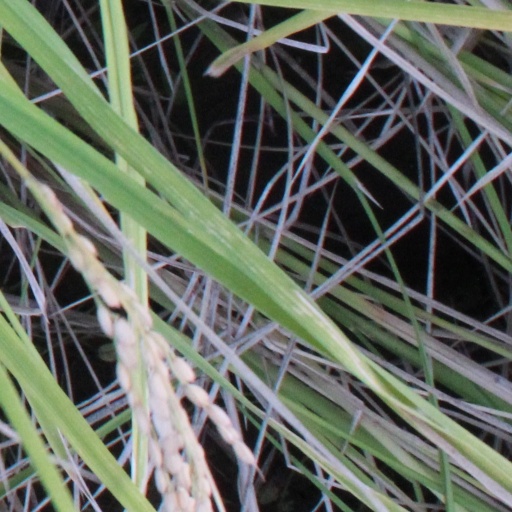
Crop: rice